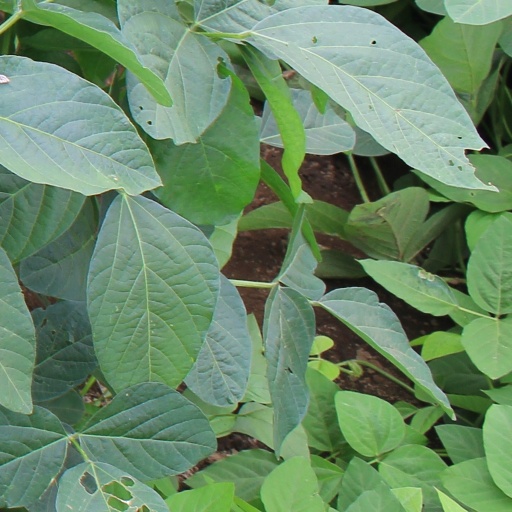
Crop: soybean